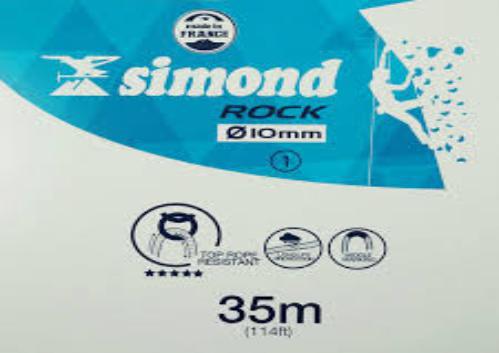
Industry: Clothes